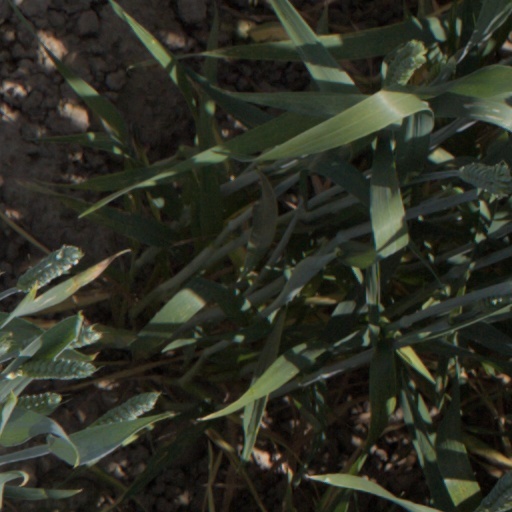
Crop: wheat